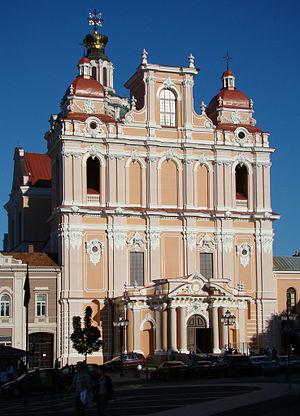
L'église Saint Casimir de Vilnius dans la lumière du soir.